Vrishni heroes

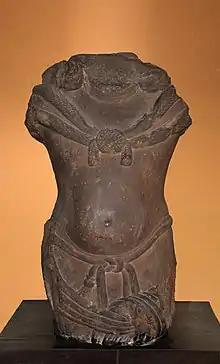
Torso said to be from one of the five Vrishni Heroes, Mora, circa 15 CE, Mathura Museum.

Saṃkarṣaṇa, the Vrishni elder and the leading divinity until the rise to precedence of Vāsudeva, is known to appear on the coinage of the Indo-Scythian rulers Maues and Azes I during the 1st century BCE. These coins show him holding a mace and a plough.